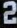
Number: 2